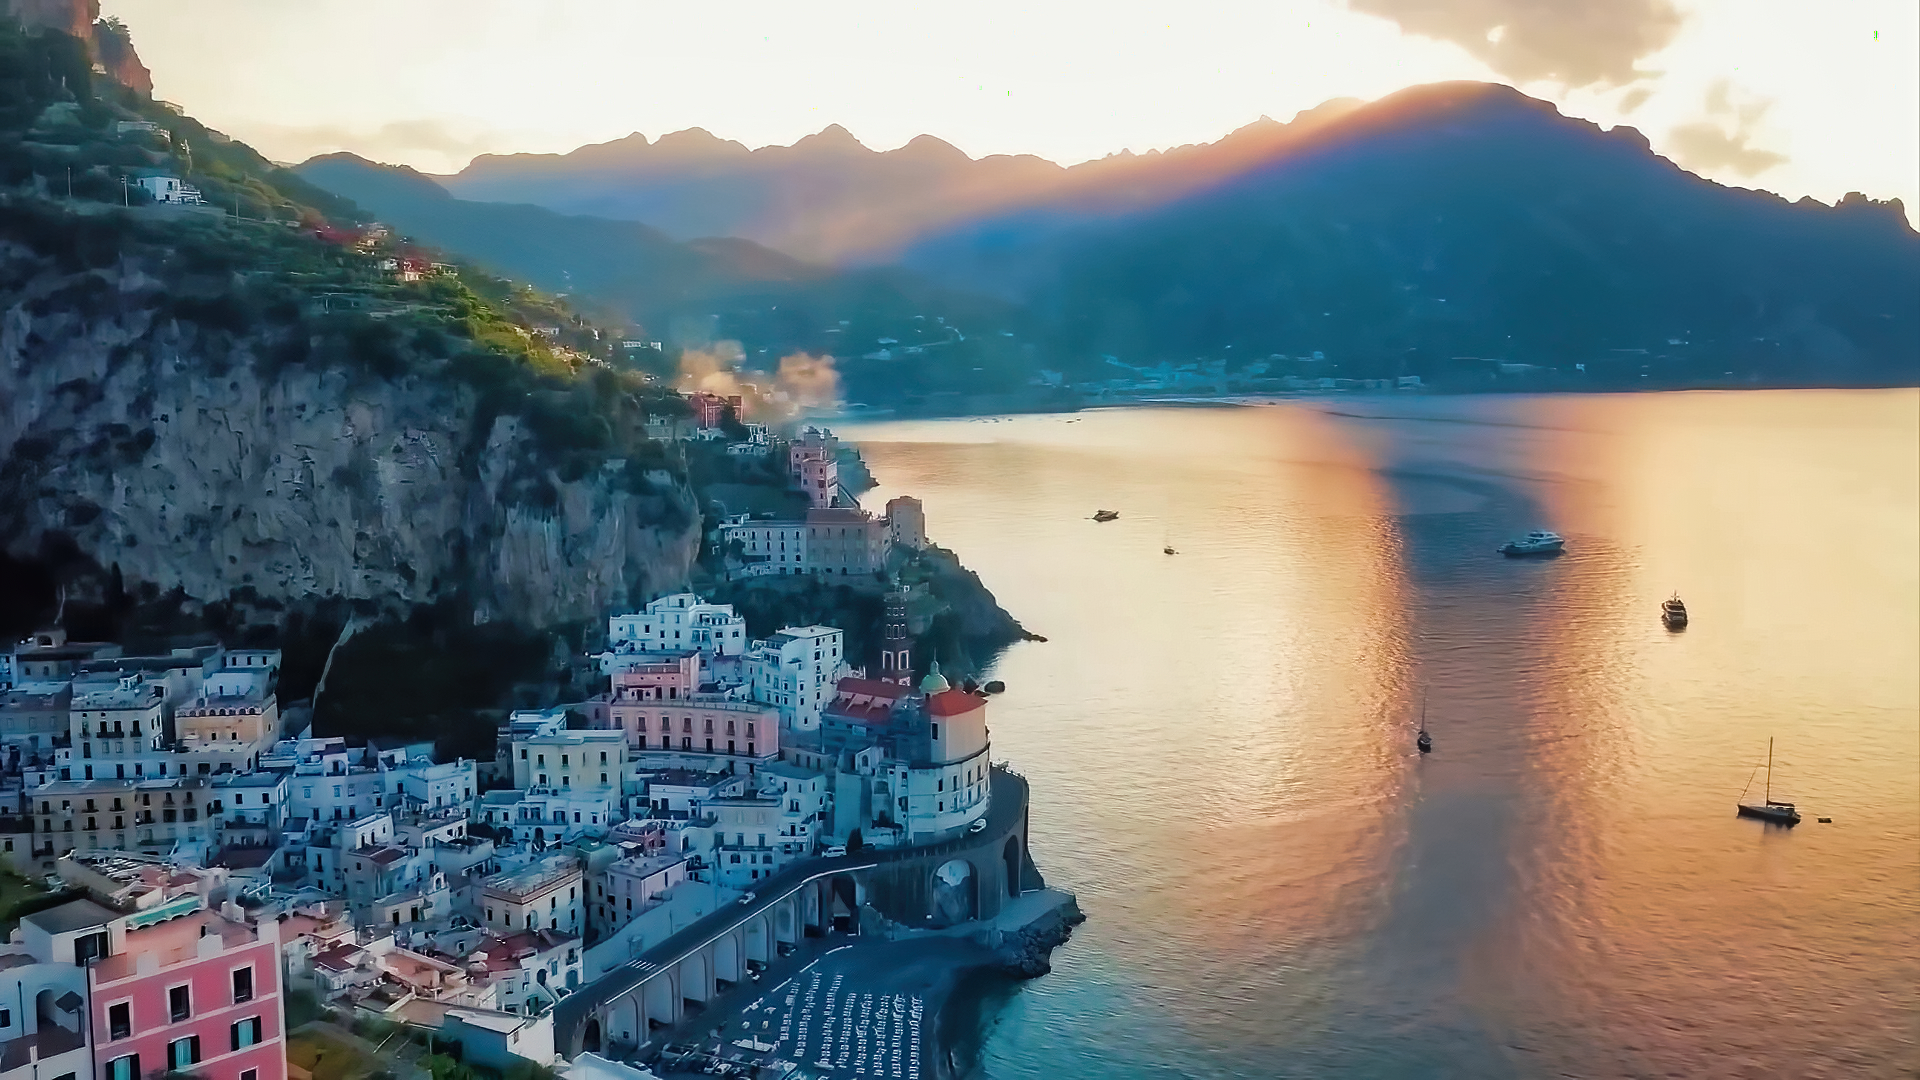
holiday, summer, beach, 2022, water, sky, mountain, water resources, atmosphere, light, nature, azure, natural landscape, highland, dusk, building, body of water, lake, sunset, afterglow, sunlight, coastal and oceanic landforms, landscape, sunrise, mountainous landforms, horizon, mountain range, morning, hill, house, calm, hill station, headland, coast, city, travel, dawn, evening, reflection, reservoir, wilderness, fell, sound, ocean, cape, cityscape, lake district, tourism, loch, ridge, rock, bay, vacation, klippe, bird's eye view, sea, inlet, night, cliff, promontory, peninsula, village, cove, mist, aerial photography, tarn, tourist attraction, winter, historic site, river, alps